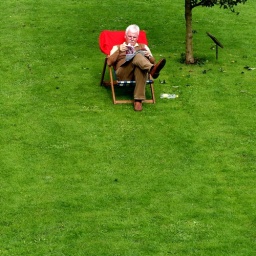
Couldn't resist the catch of a red chair in a green field... Shot with a Canon 350D.